Jimmy Butler

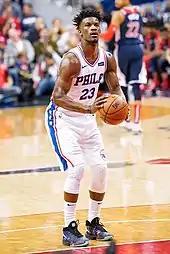
Butler prepares to shoot a free throw in 2019

On November 12, 2018, Butler was traded, along with Justin Patton, to the Philadelphia 76ers in exchange for Jerryd Bayless, Robert Covington, Dario Šarić and a 2022 second-round draft pick. He made his debut for the 76ers two days later, scoring 14 points in a 111–106 loss to the Orlando Magic. On November 25, he recorded 34 points and 12 rebounds and made a 3-pointer with 2.3 seconds remaining to give the 76ers a 127–125 victory over the Brooklyn Nets. On December 5, he scored a season-high 38 points in a 113–102 loss to the Toronto Raptors. Two days later, he had a second straight 38-point game in a 117–111 win over the Detroit Pistons. On January 29, Butler was shifted to point guard and had 20 points and six assists in a 121–105 win over the Los Angeles Lakers. In game 1 of the 76ers' first-round playoff series against the Nets, Butler scored a game-high 36 points in a 111–102 loss. In game 2 of the second round, Butler had 30 points and 11 rebounds to help the 76ers tie the series against the Raptors at 1–1 with a 94–89 win. In game 6, he scored 25 points in a 112–101 win, helping the 76ers force a game 7. In game 7, he made a layup with 4.2 seconds in the fourth quarter to tie the score at 90–all, but the 76ers eventually lost the game 92–90 following Kawhi Leonard's game-winning buzzer beater.